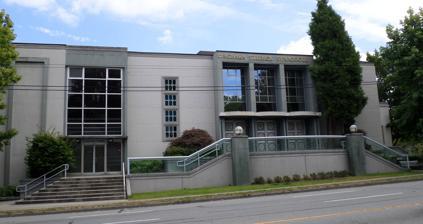
Building: Congregation Schara Tzedeck
Country: Canada
Year built: 1948
Congregation Schara Tzedeck Schara Tzedeck synagogue, 2016 Religion Affiliation Modern Orthodox Judaism Rite Ashkenazi Ecclesiastical or organizational status Synagogue Leadership Rabbi Andrew Rosenblatt Status Active Location Location 3476 Oak Street, Vancouver , British Columbia V6H 2L8 Location in Greater Vancouver Administration Union of Orthodox Jewish Congregations of America Geographic coordinates 49°15′17″N 123°07′37″W / 49.2548097°N 123.1270814°W / 49.2548097; -123.1270814 Architecture Date established 1907 Completed January 25, 1948 Website www .scharatzedeck .com Congregation Schara Tzedeck is a Modern Orthodox synagogue located in Vancouver , British Columbia , Canada. The synagogue is the oldest synagogue and the largest Orthodox synagogue in Greater Vancouver. From Hebrew , the transliteration of the synagogue's name is the "Gates of Righteousness". Overview Founded in 1907, it was originally known as "Benei Yehuda" and was located at East Pender Street at Heatley Street in the Strathcona neighbourhood , then the focus of the city's Jewish community. Francis George Gardiner, architect's drawings of the Schara Tzedeck synagogue, c. 1920 are at Vancouver City Archives. Its present rabbi is Rabbi Andrew Rosenblatt. The congregation has a diverse membership, with many multi-generational families and long-time members. It is located at 3476 Oak Street, Vancouver, BC. Notable members included David Oppenheimer , entrepreneur and second Mayor of Vancouver , who donated the land for the original site. The synagogue holds daily prayer services , and has numerous educational and social programs for children and youth, men, women, families, and seniors. Examples include weekly adult education classes, youth events, Bar/Bat Mitzvah classes, guest lectures, Shabbat dinners, and holiday programming. A mikveh is located on-site. The Vancouver chapter of NCSY operates out of the synagogue. Congregation Schara Tzedeck is affiliated with the Union of Orthodox Jewish Congregations of America . History The congregation was founded in 1907 as "Benei Yehuda", which can be translated as Children (Sons) of Judah. The first synagogue building was erected at Pender Street and Heatley Avenue in 1911. The congregation was legally incorporated on June 14, 1917 under a newly chosen name, "Schara Tzedeck", which means Gates of Righteousness. A new larger building was completed in September 1947, located in the South Cambie neighbourhood adjacent to the Shaughnessy neighborhood . The new synagogue was officially opened on January 25, 1948. In 1963, an expansion was constructed on property to the immediate north to accommodate offices, classrooms, a large auditorium, and other facilities. Past rabbis include Rabbi Bernard Goldenberg, Rabbi Marvin Heir , Rabbi Mordechai Eliahu Feuerstein, and Rabbi Avi Baumol. The Institute for Stained Glass in Canada has documented the stained glass at Schara Tzedeck Synagogue. Present The synagogue has seen growth in membership over the last several years. Its youth program, including NCSY chapter, was reinvigorated in 2001 due to the efforts of Rabbi Avi Berman and has continued to see strong attendance and growth. In 2007, to commemorate the synagogue's centennial, a Century Campaign raised funds for a youth programming fund and renovations of the lower level. The campaign culminated in the Century Celebration gala event held in the spring of 2007. The renovation was completed in the fall of 2011. The new facilities include modern state-of-the-art kitchens, a completely renovated social hall dedicated as the Silber Auditorium, an expansion of the Wosk Auditorium, and renovation of the Beit Midrash . The Beit Midrash was rededicated as the Jack and Sadie Diamond Z"L Beit Midrash and the Yosef Wosk Library. See also Judaism portal Canada portal History portal Oldest synagogues in Canada History of the Jews in Canada Jews and Judaism in Vancouver List of places of worship in Greater Vancouver References